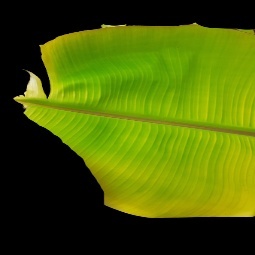
Label: Sulphur